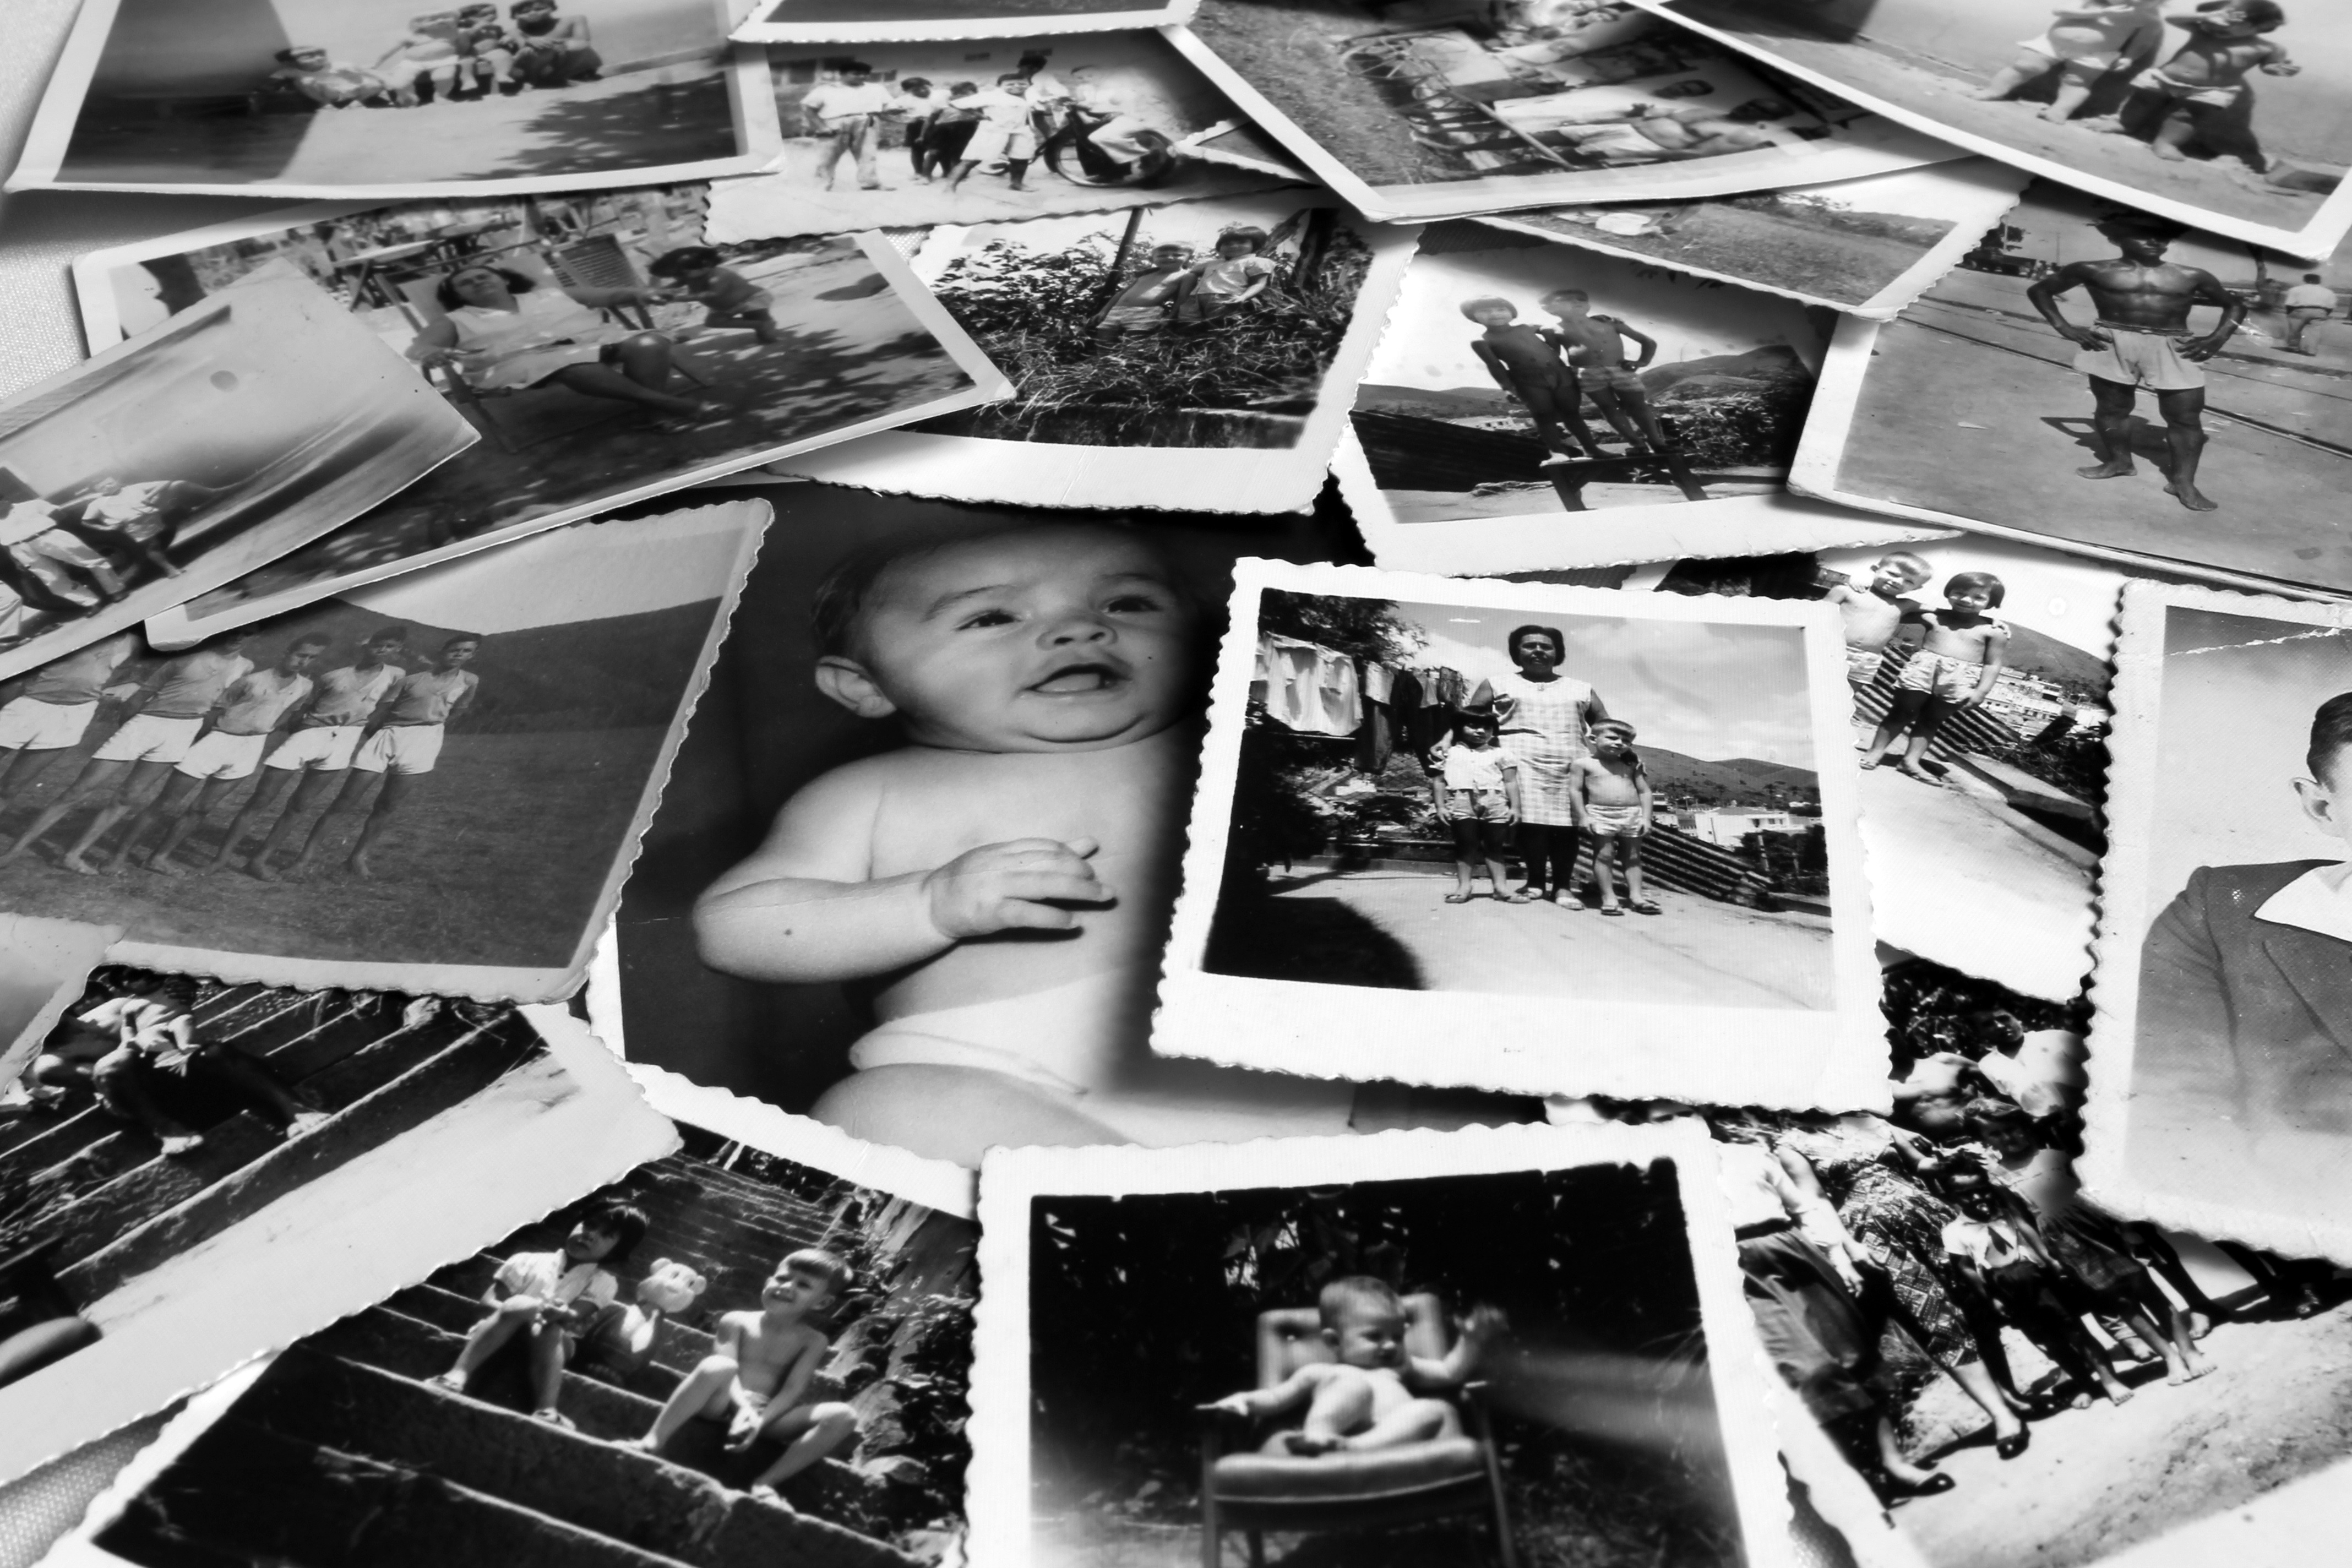
black and white, photography, photo, nostalgia, monochrome, pictures, brand, sketch, drawing, illustration, design, photograph, memories, collage, photomontage, image, saudade, past, cartoon, black and white photos, monochrome photography, album cover, old photos